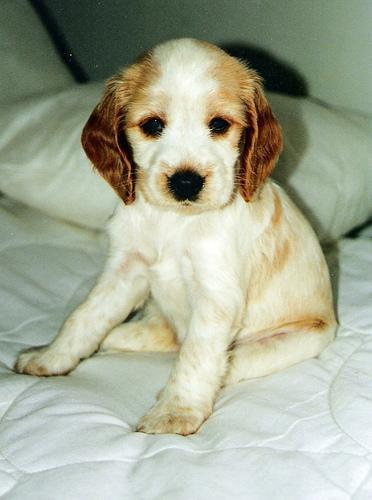
english cocker spaniel